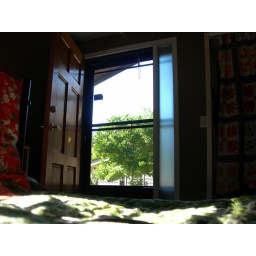
magnolia tree framed by bedroom